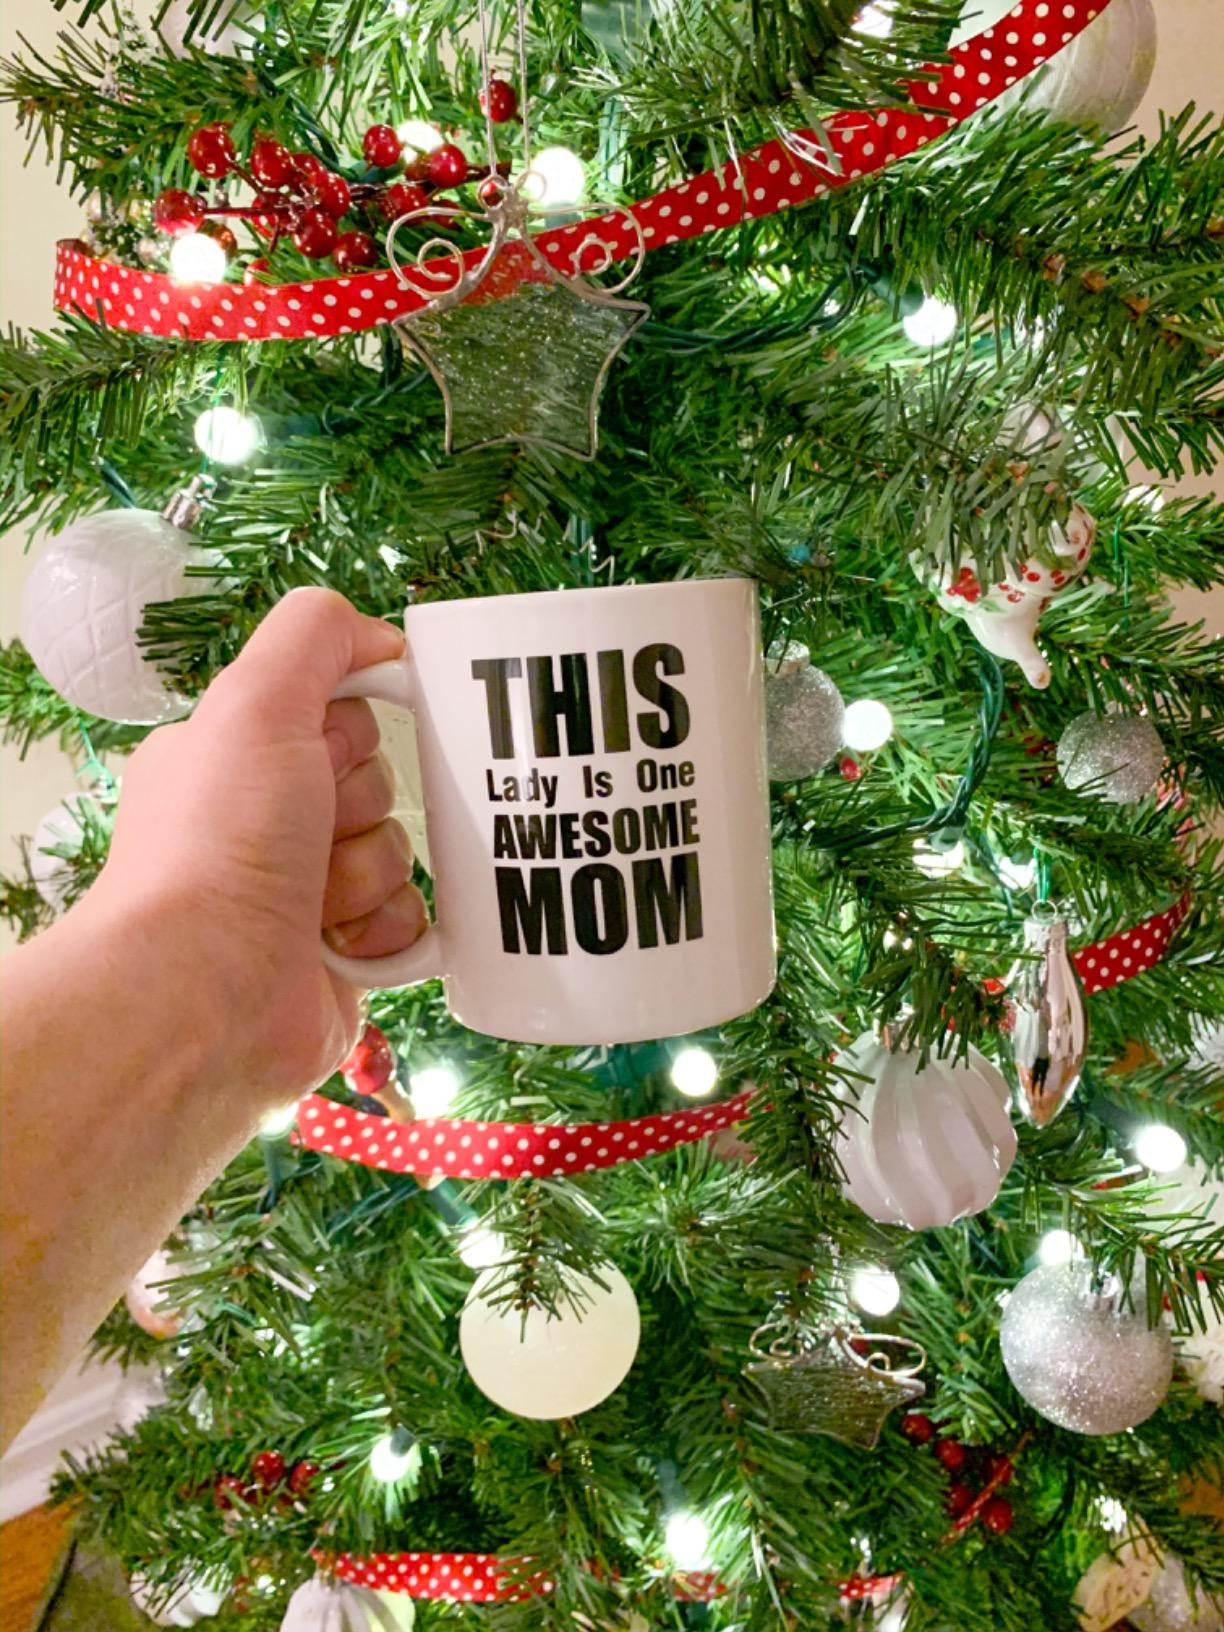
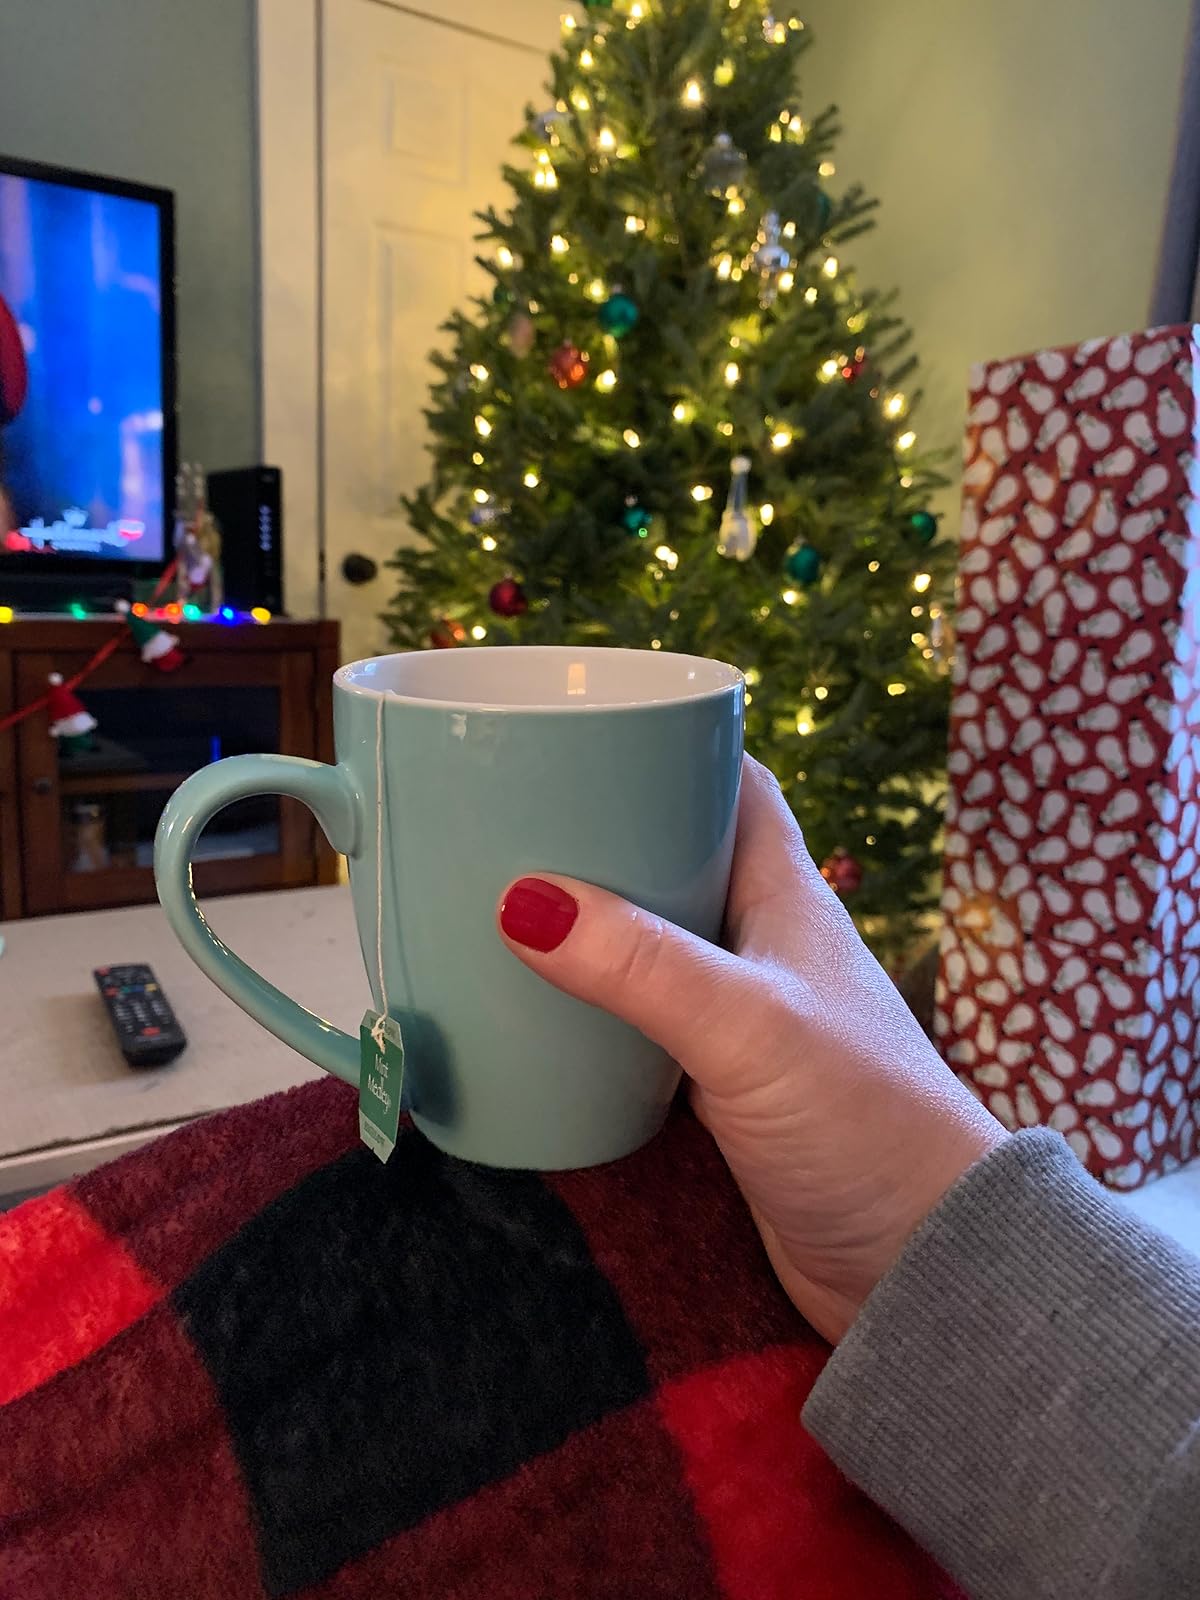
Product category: items_mug
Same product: no